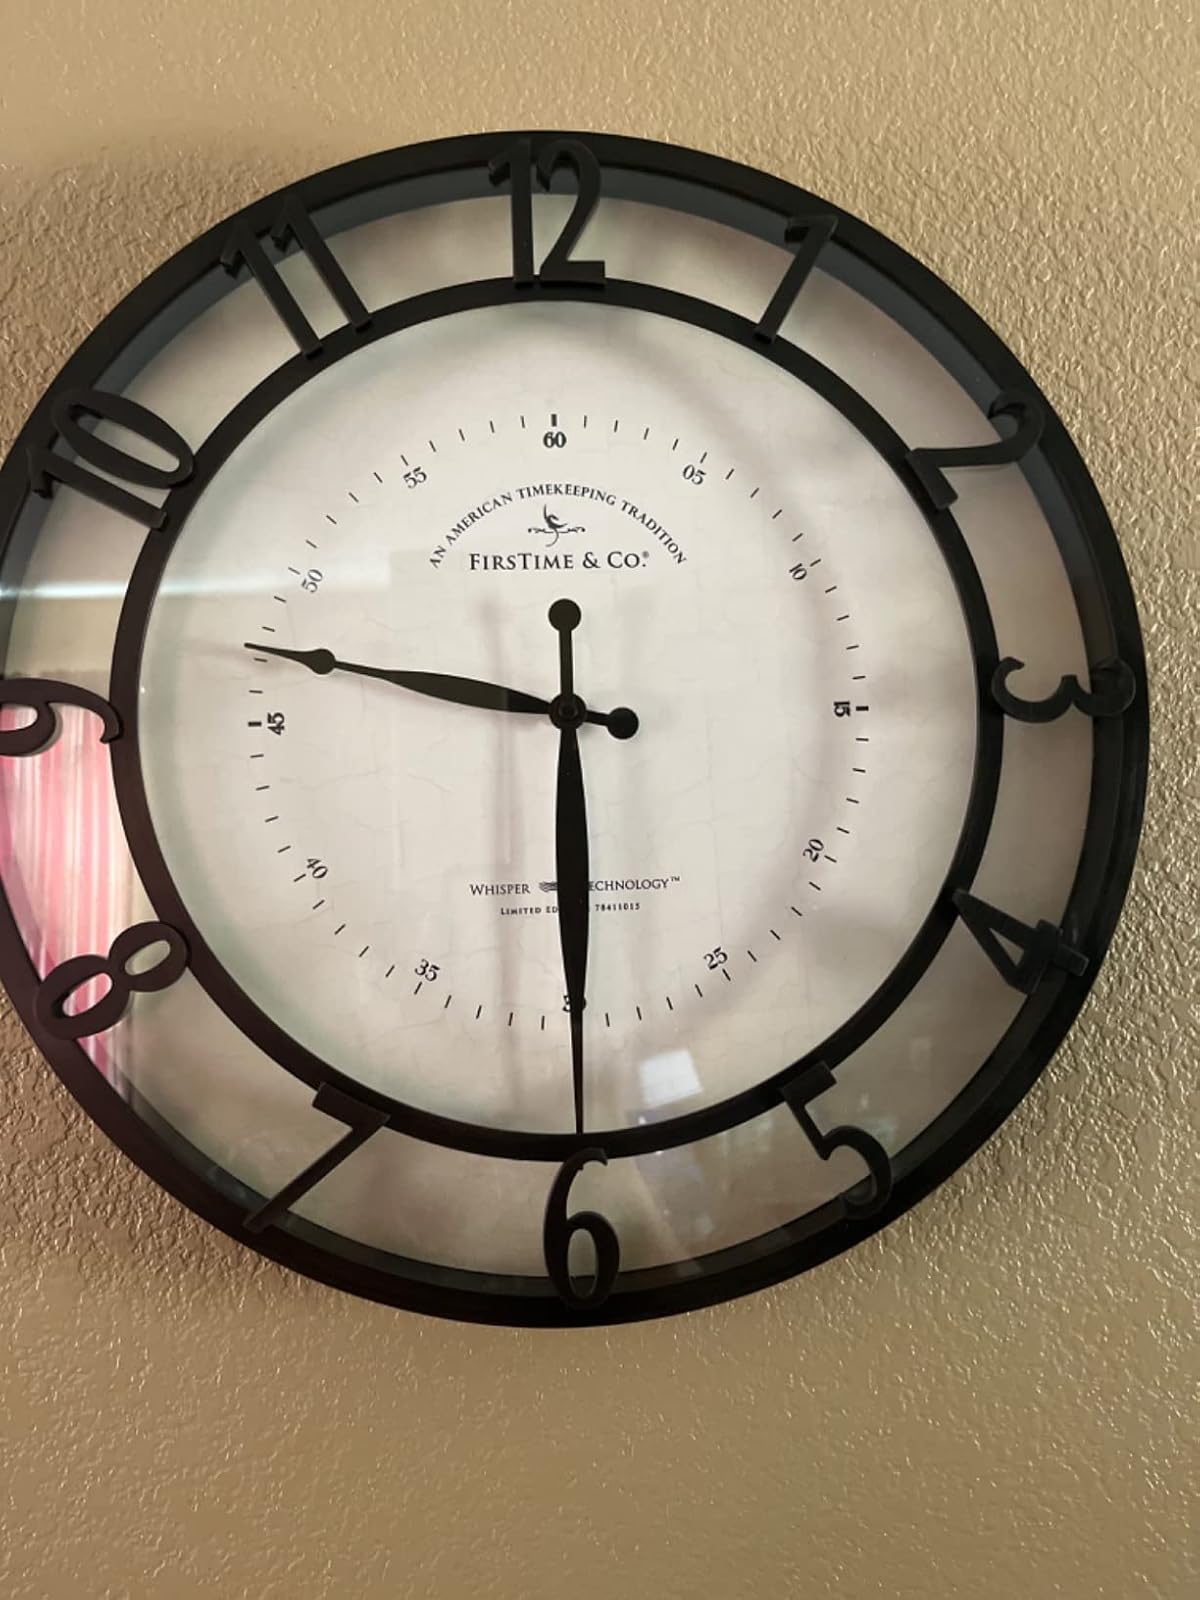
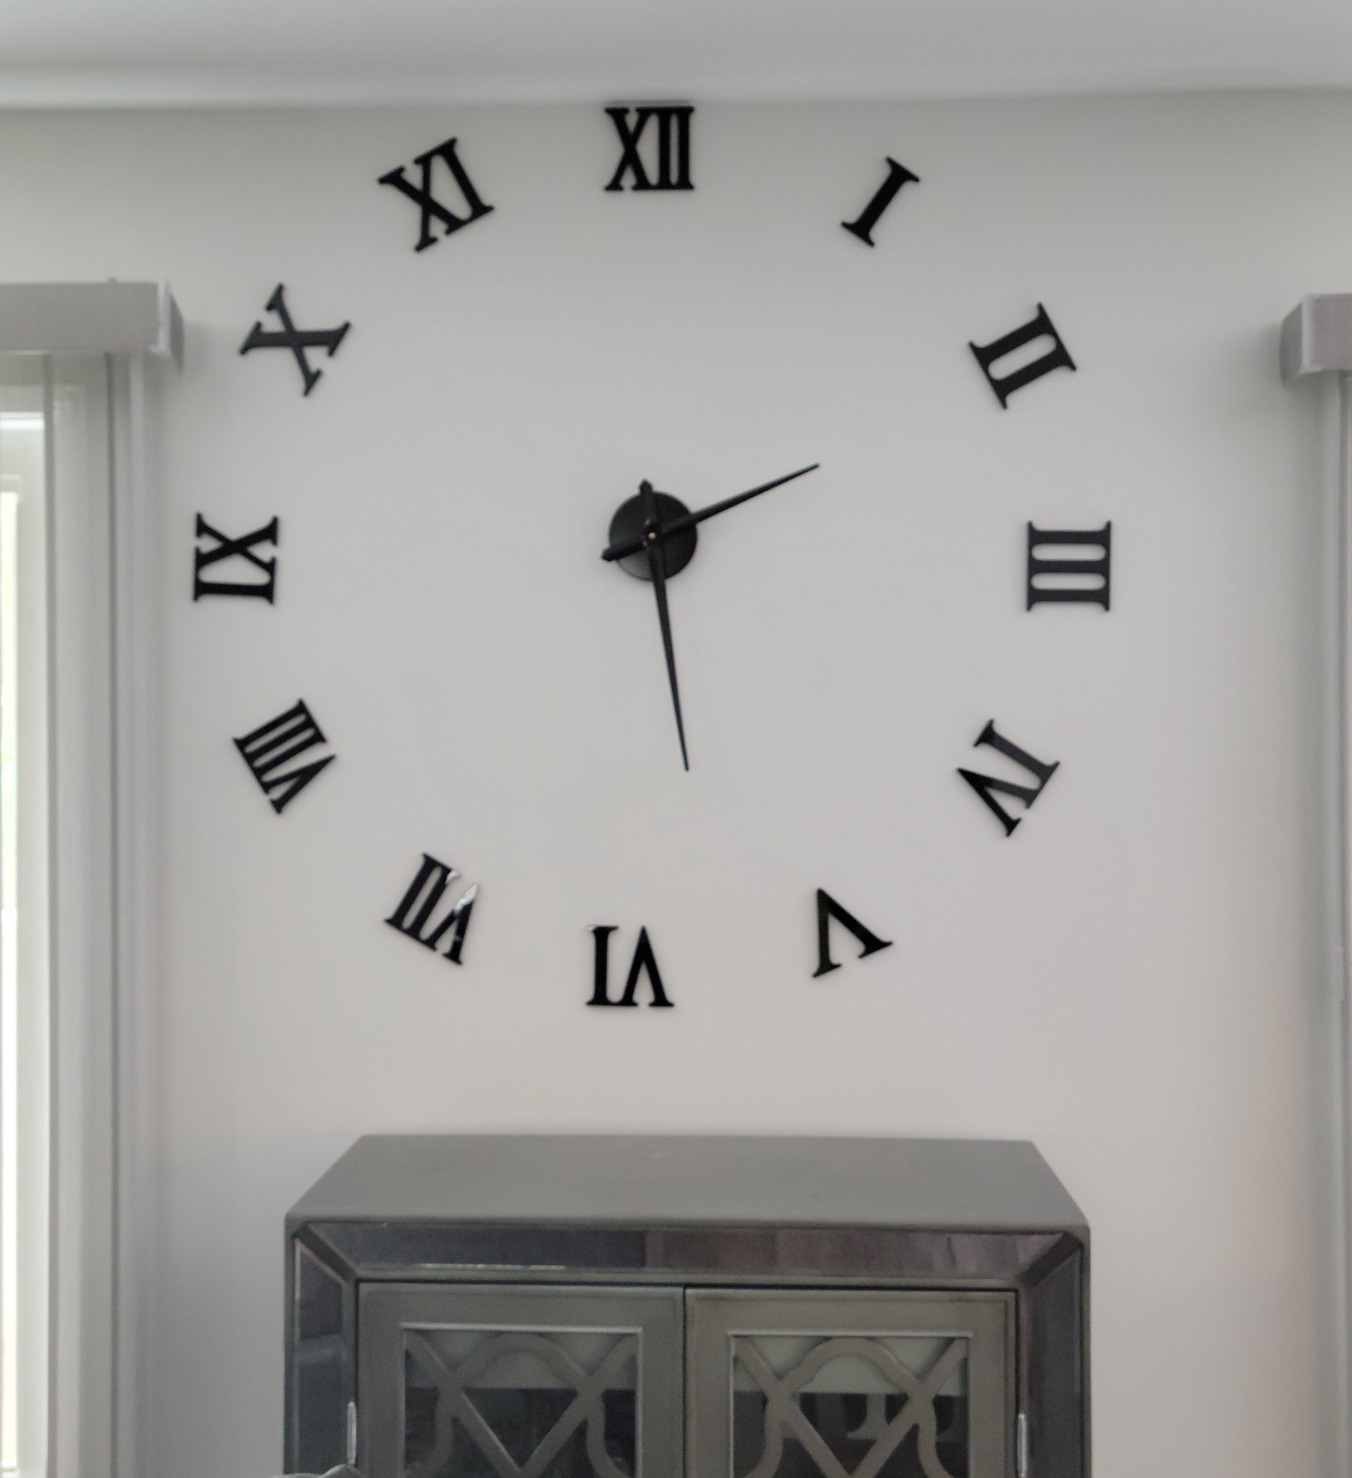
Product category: clock
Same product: no